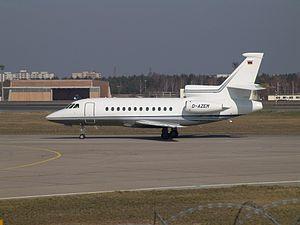
Le Service fédéral de renseignement, en allemand : Bundesnachrichtendienst, est le service de renseignement extérieur du gouvernement fédéral allemand, placé sous la tutelle de la Chancellerie. C'est l'un des trois services de renseignement au niveau fédéral, avec l'Office fédéral de protection de la constitution et le Service de contre-intelligence militaire.